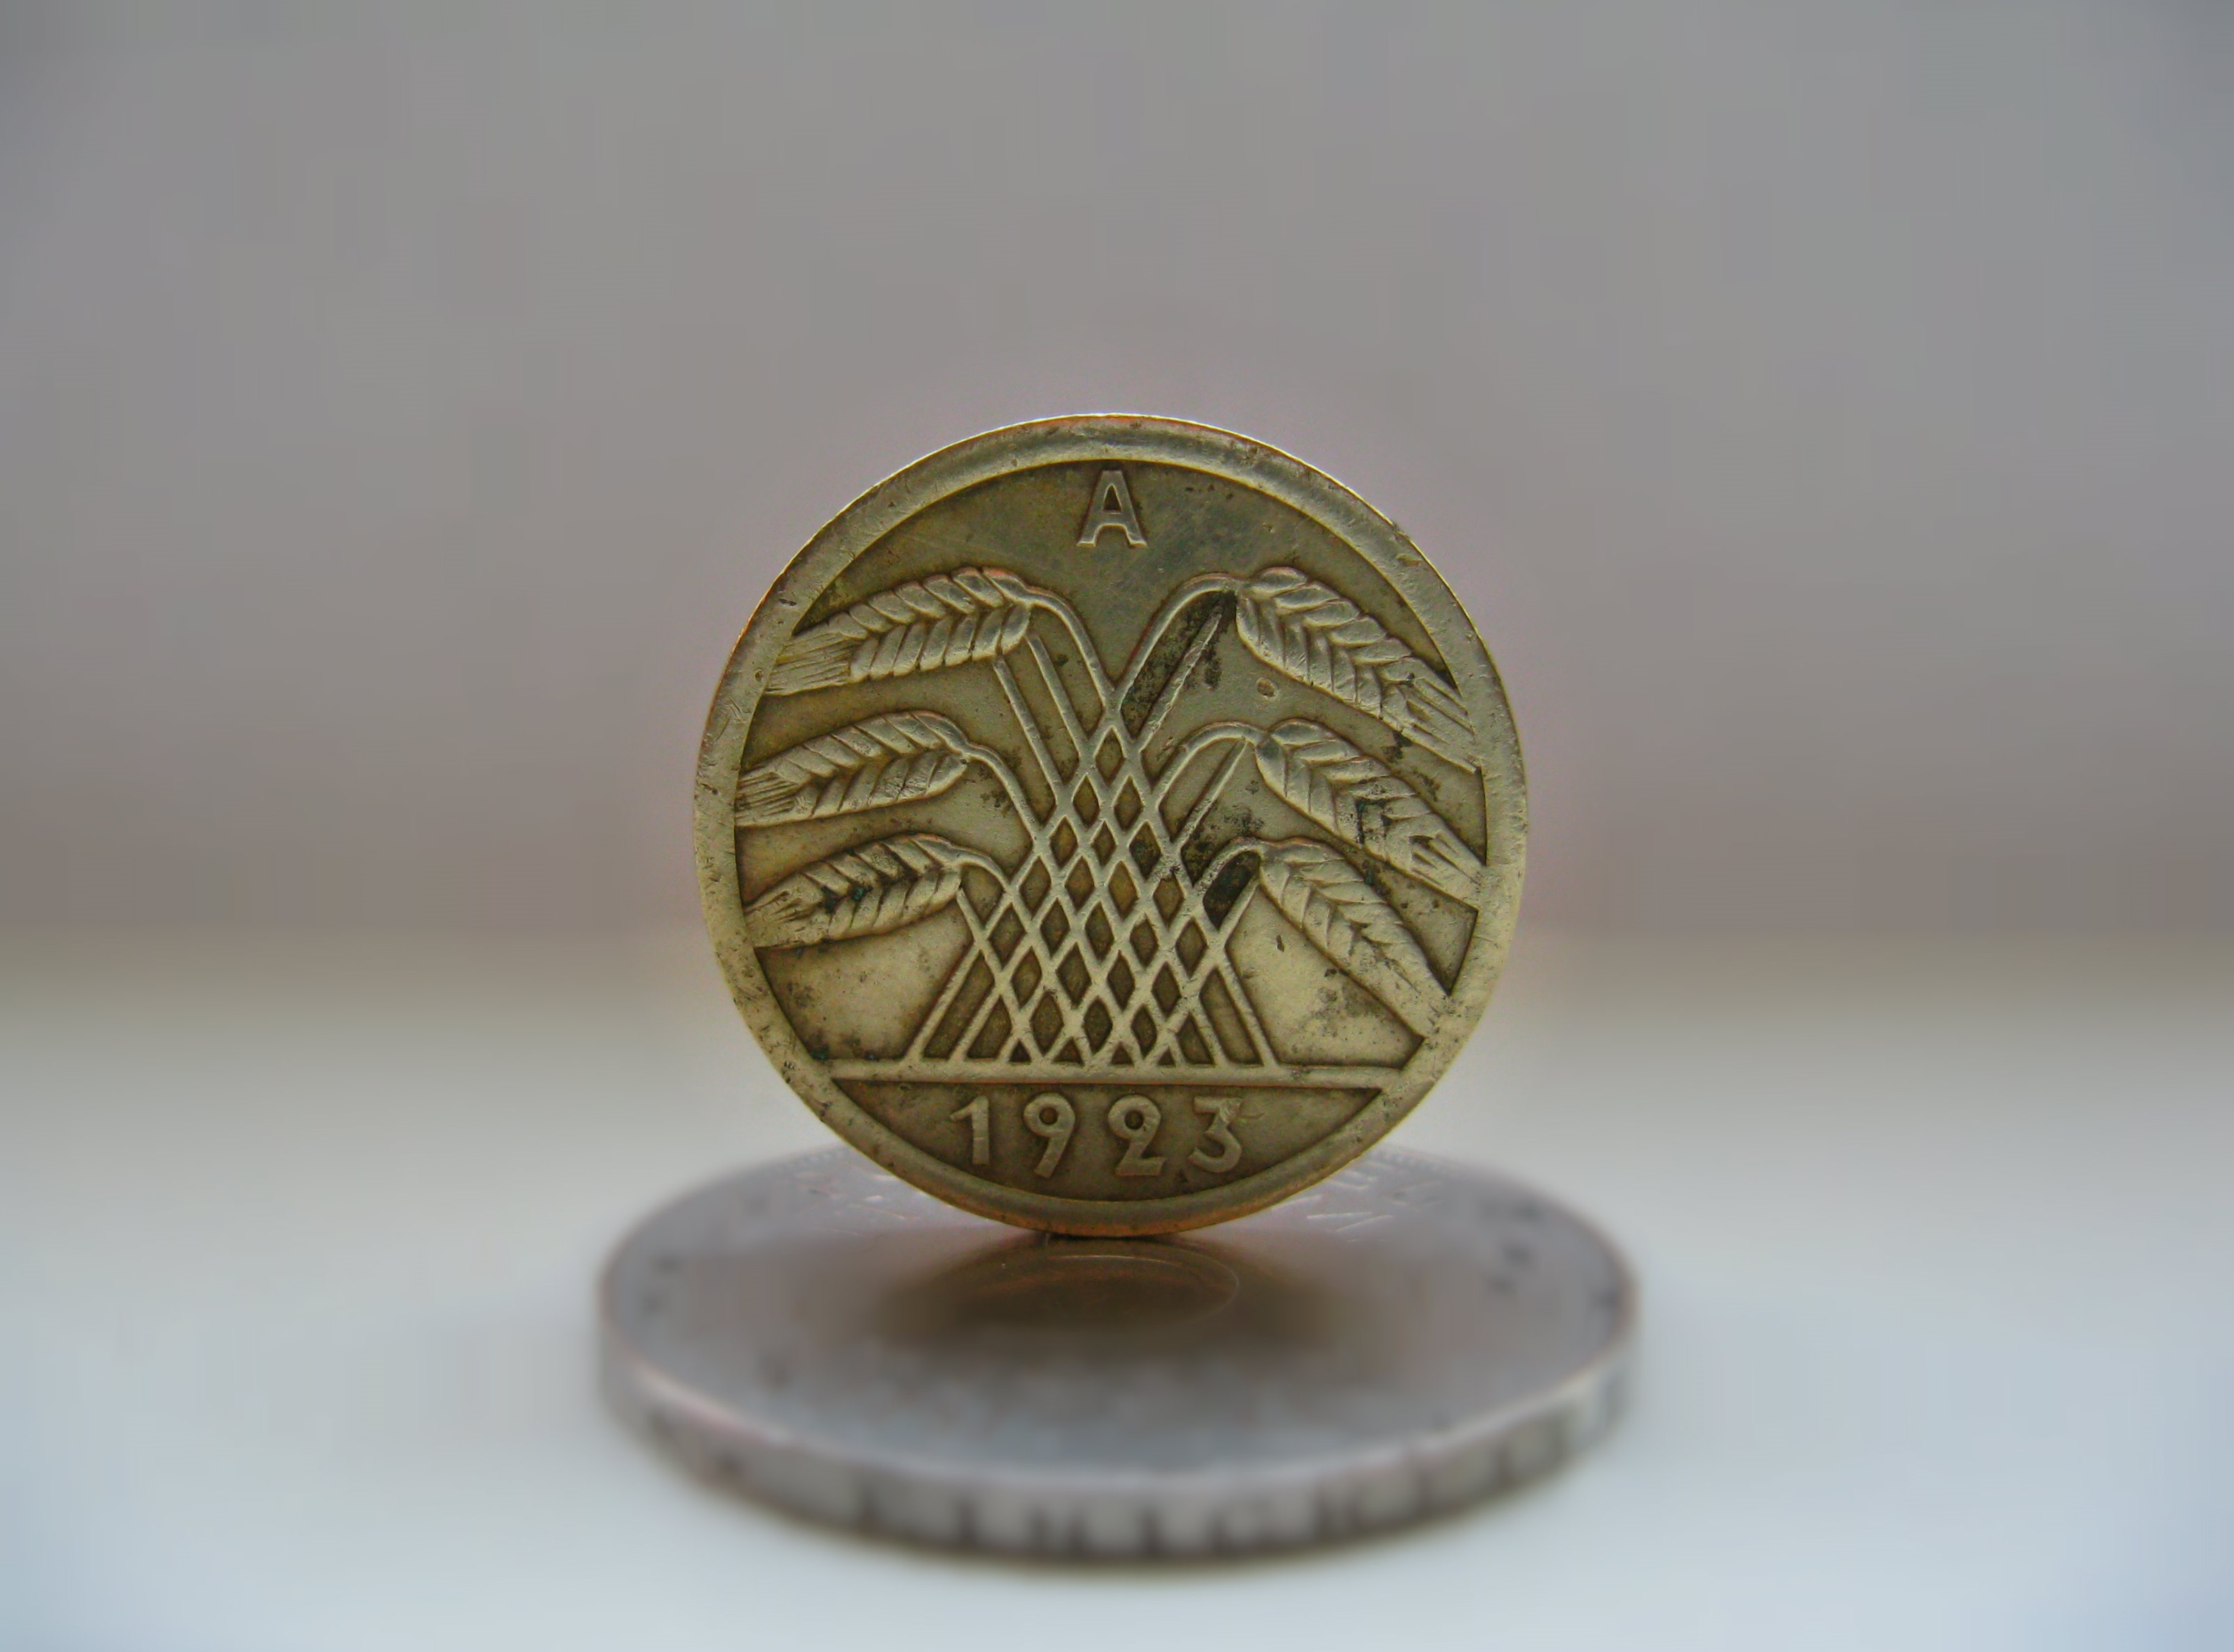
antique, old, metal, money, material, jewellery, brass, silver, currency, crisis, coin, history, historically, economy, cash and cash equivalents, finance, penny, pay, specie, german empire, economic crisis, inflation, financial crisis, pensions, pensions mark, reichsbank, locket, fashion accessory